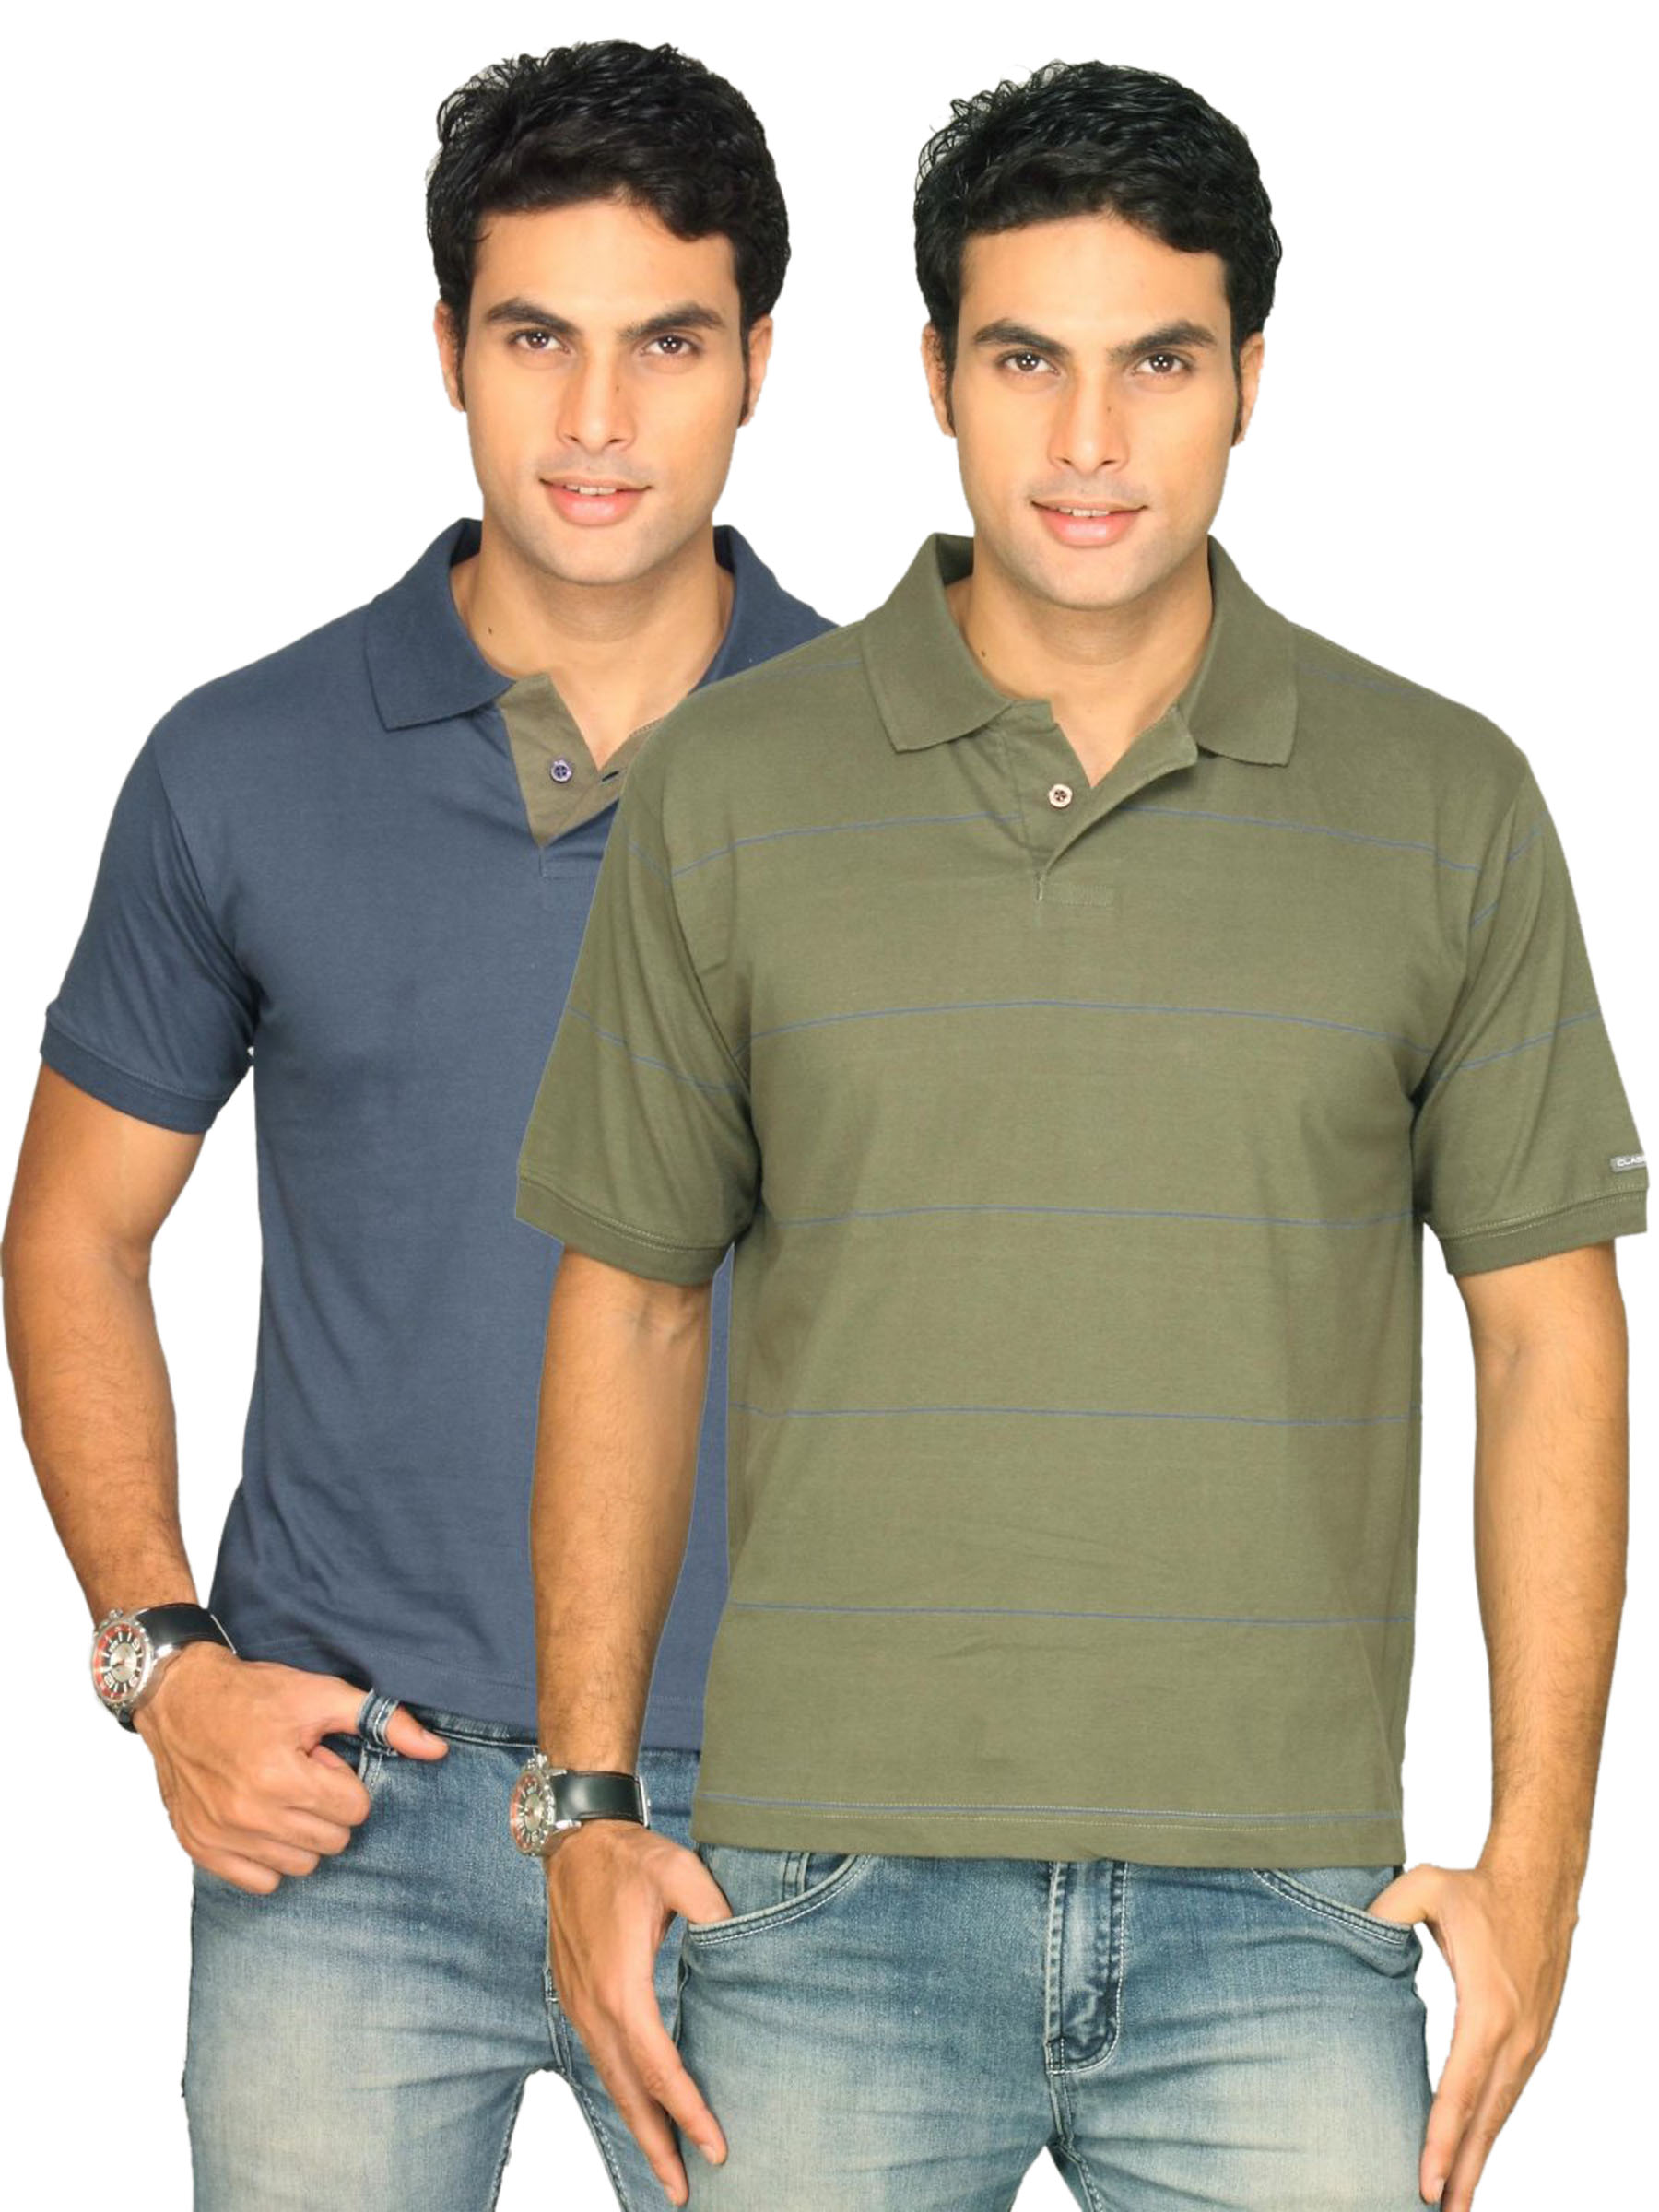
Classic Polo Men's Combo Pack of 2 Dark Blue Army Green T-shirt
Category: Apparel / Topwear / Tshirts
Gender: Men
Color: Green
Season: Summer 2011
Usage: Casual